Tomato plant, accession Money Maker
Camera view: horizontal (90 deg, fisheye); turntable rotation: 60 degrees
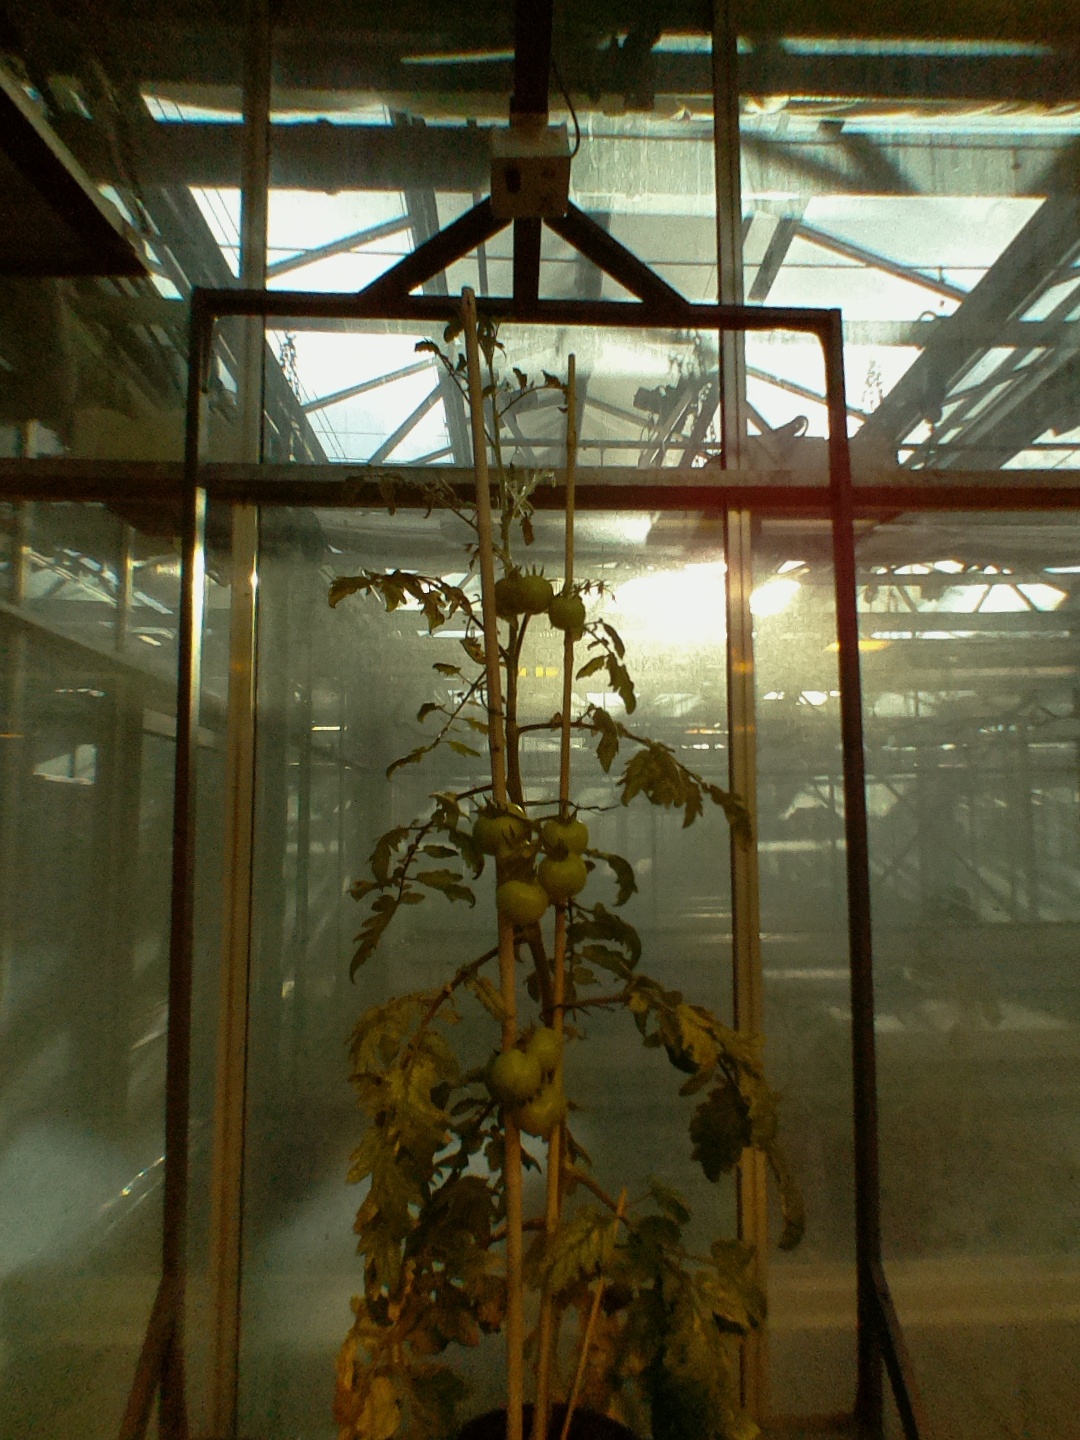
BBCH growth stage 76: 60%-70% of final fruit size